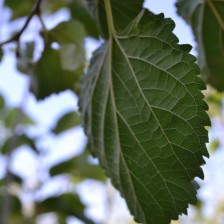
Variety: ChiangMaiBuriram60